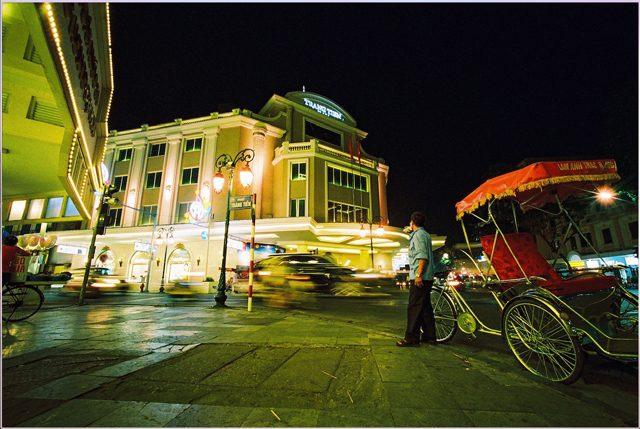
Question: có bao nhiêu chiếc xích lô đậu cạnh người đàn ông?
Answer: có một chiếc xích lô đậu cạnh người đàn ông